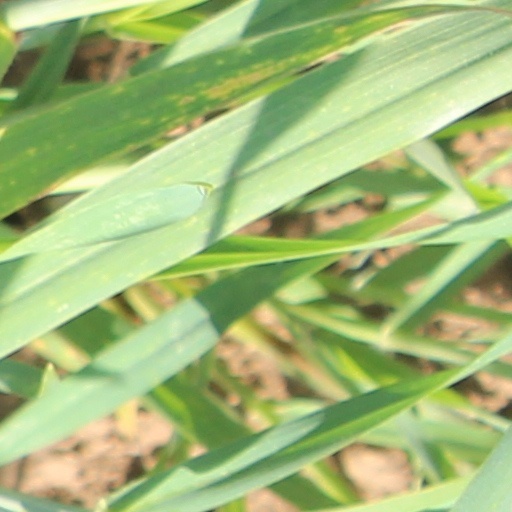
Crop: wheat